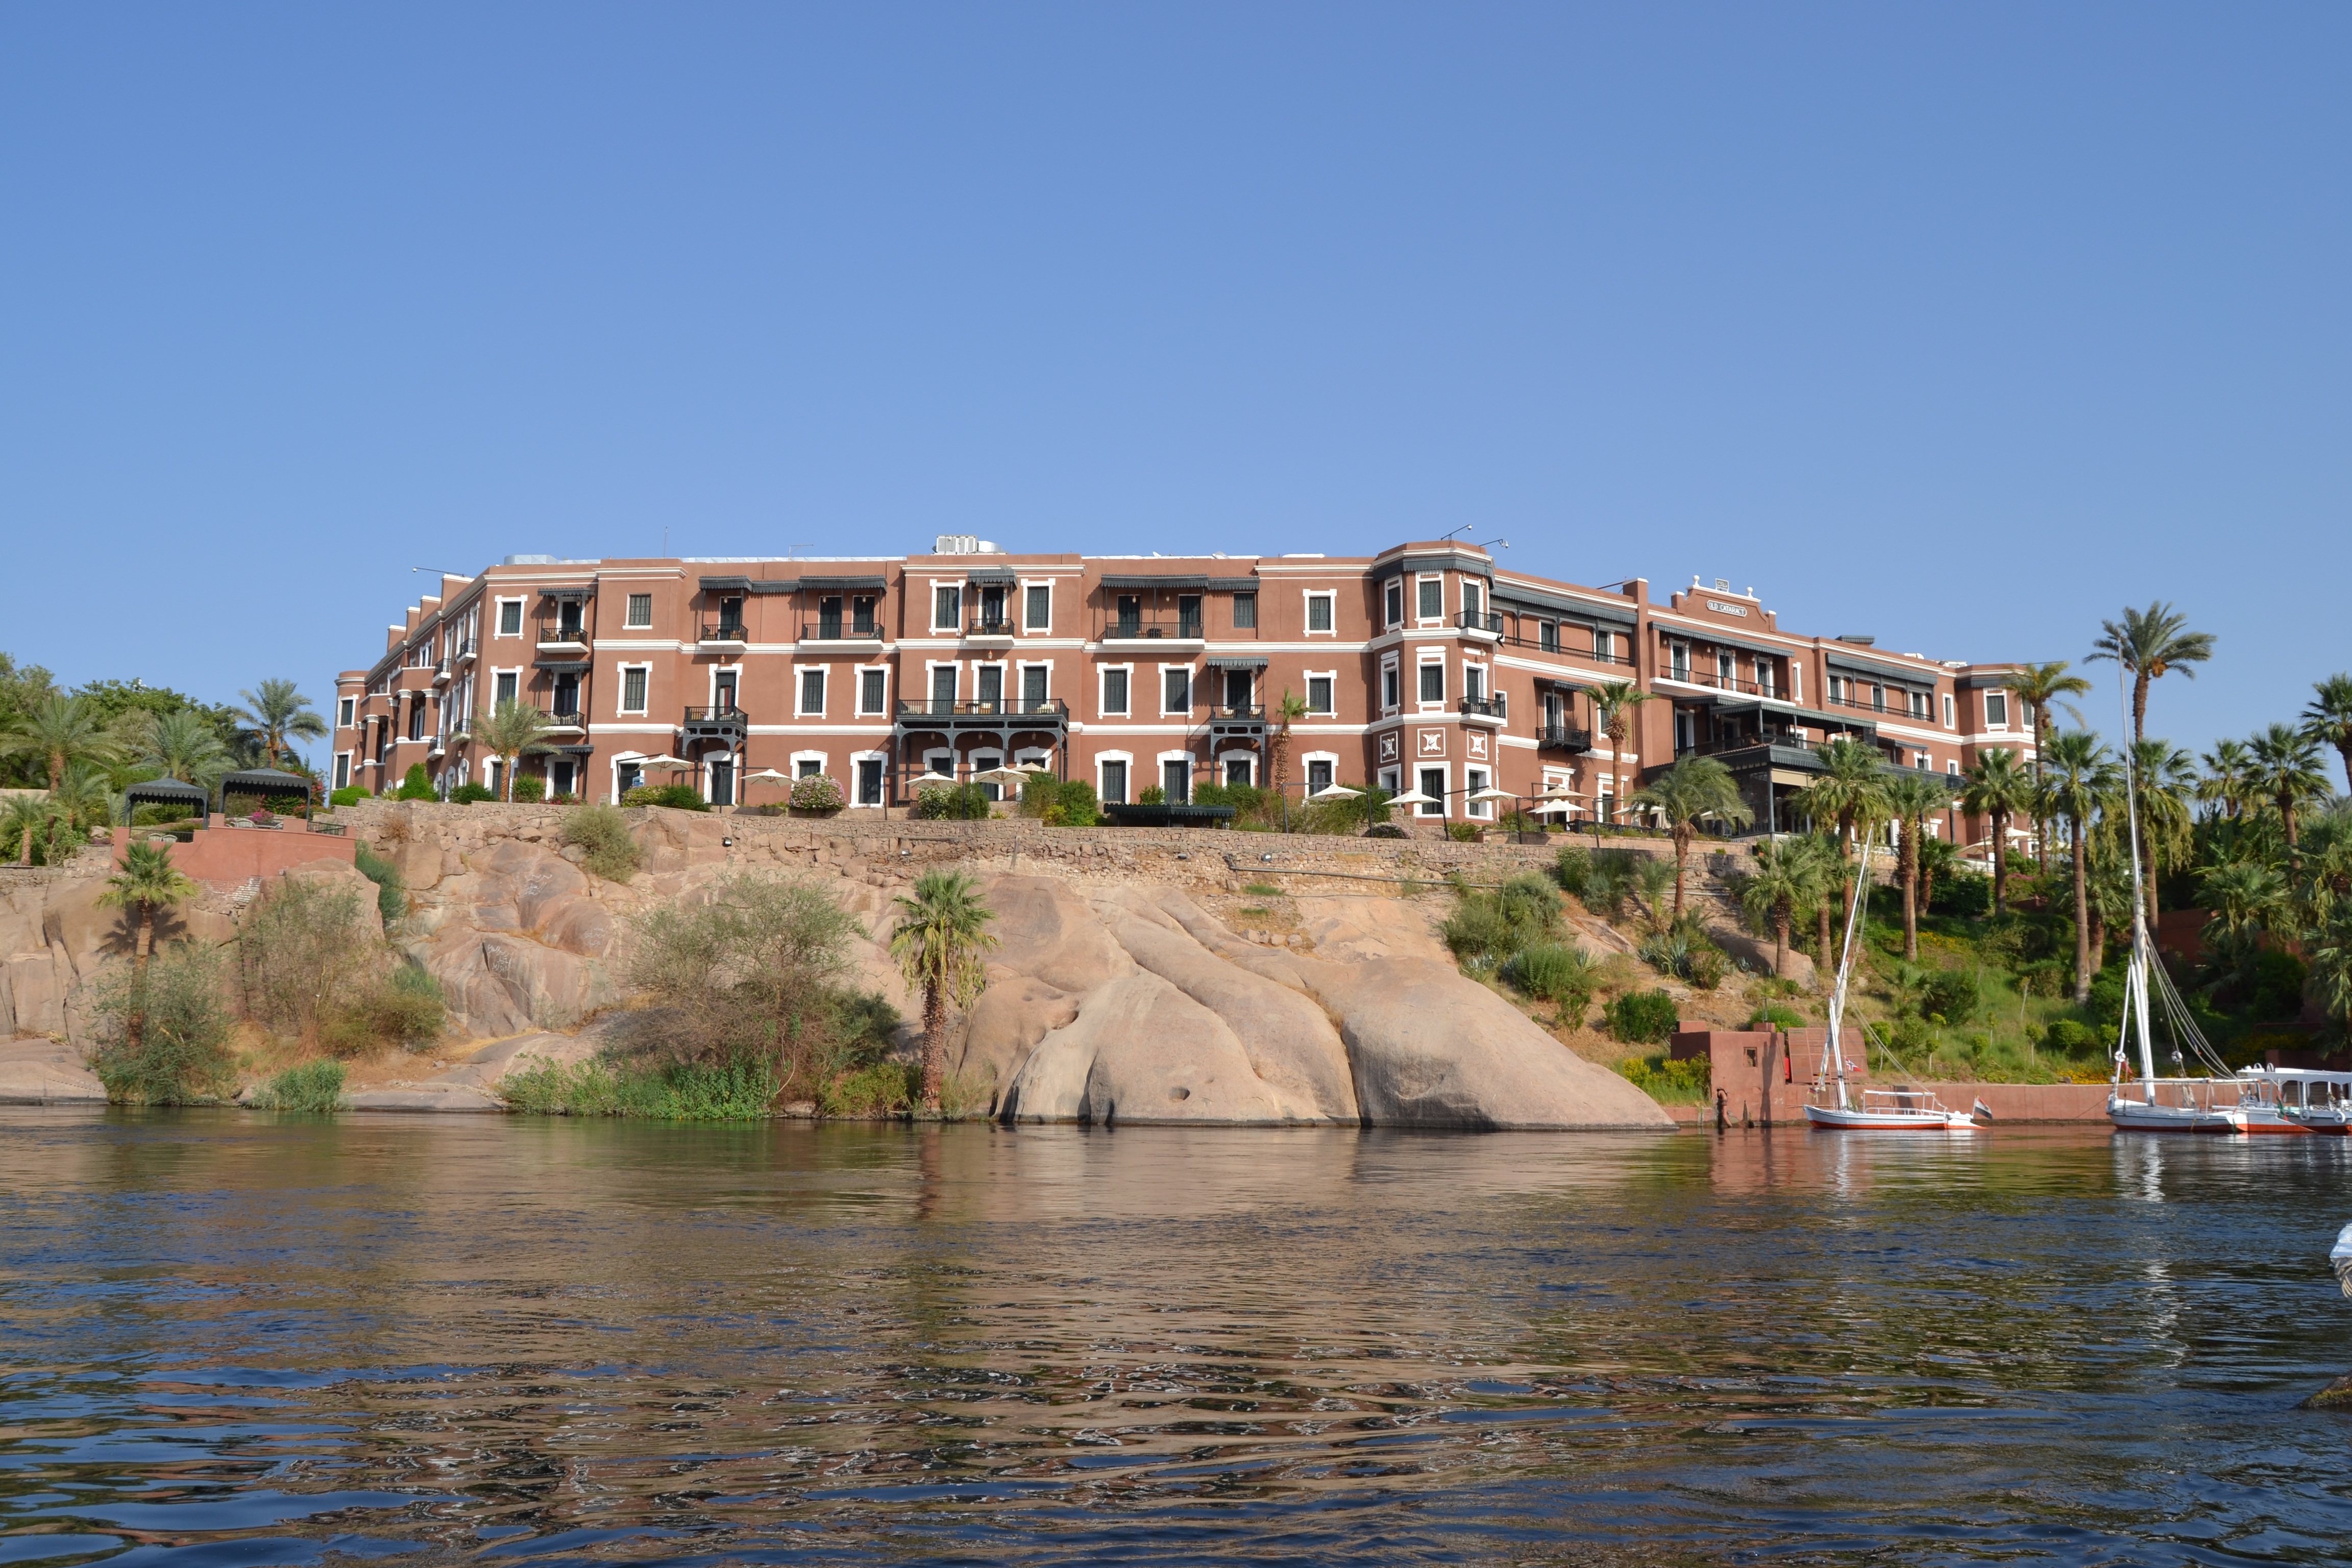
writing, landscape, sea, horizon, dock, woman, sunset, boat, town, palace, river, canal, travel, twilight, vehicle, romantic, marina, writer, waterway, body of water, egypt, hotel, agua, beauty, rio, channel, eventide, nile, death on the nile, aswan, nubians